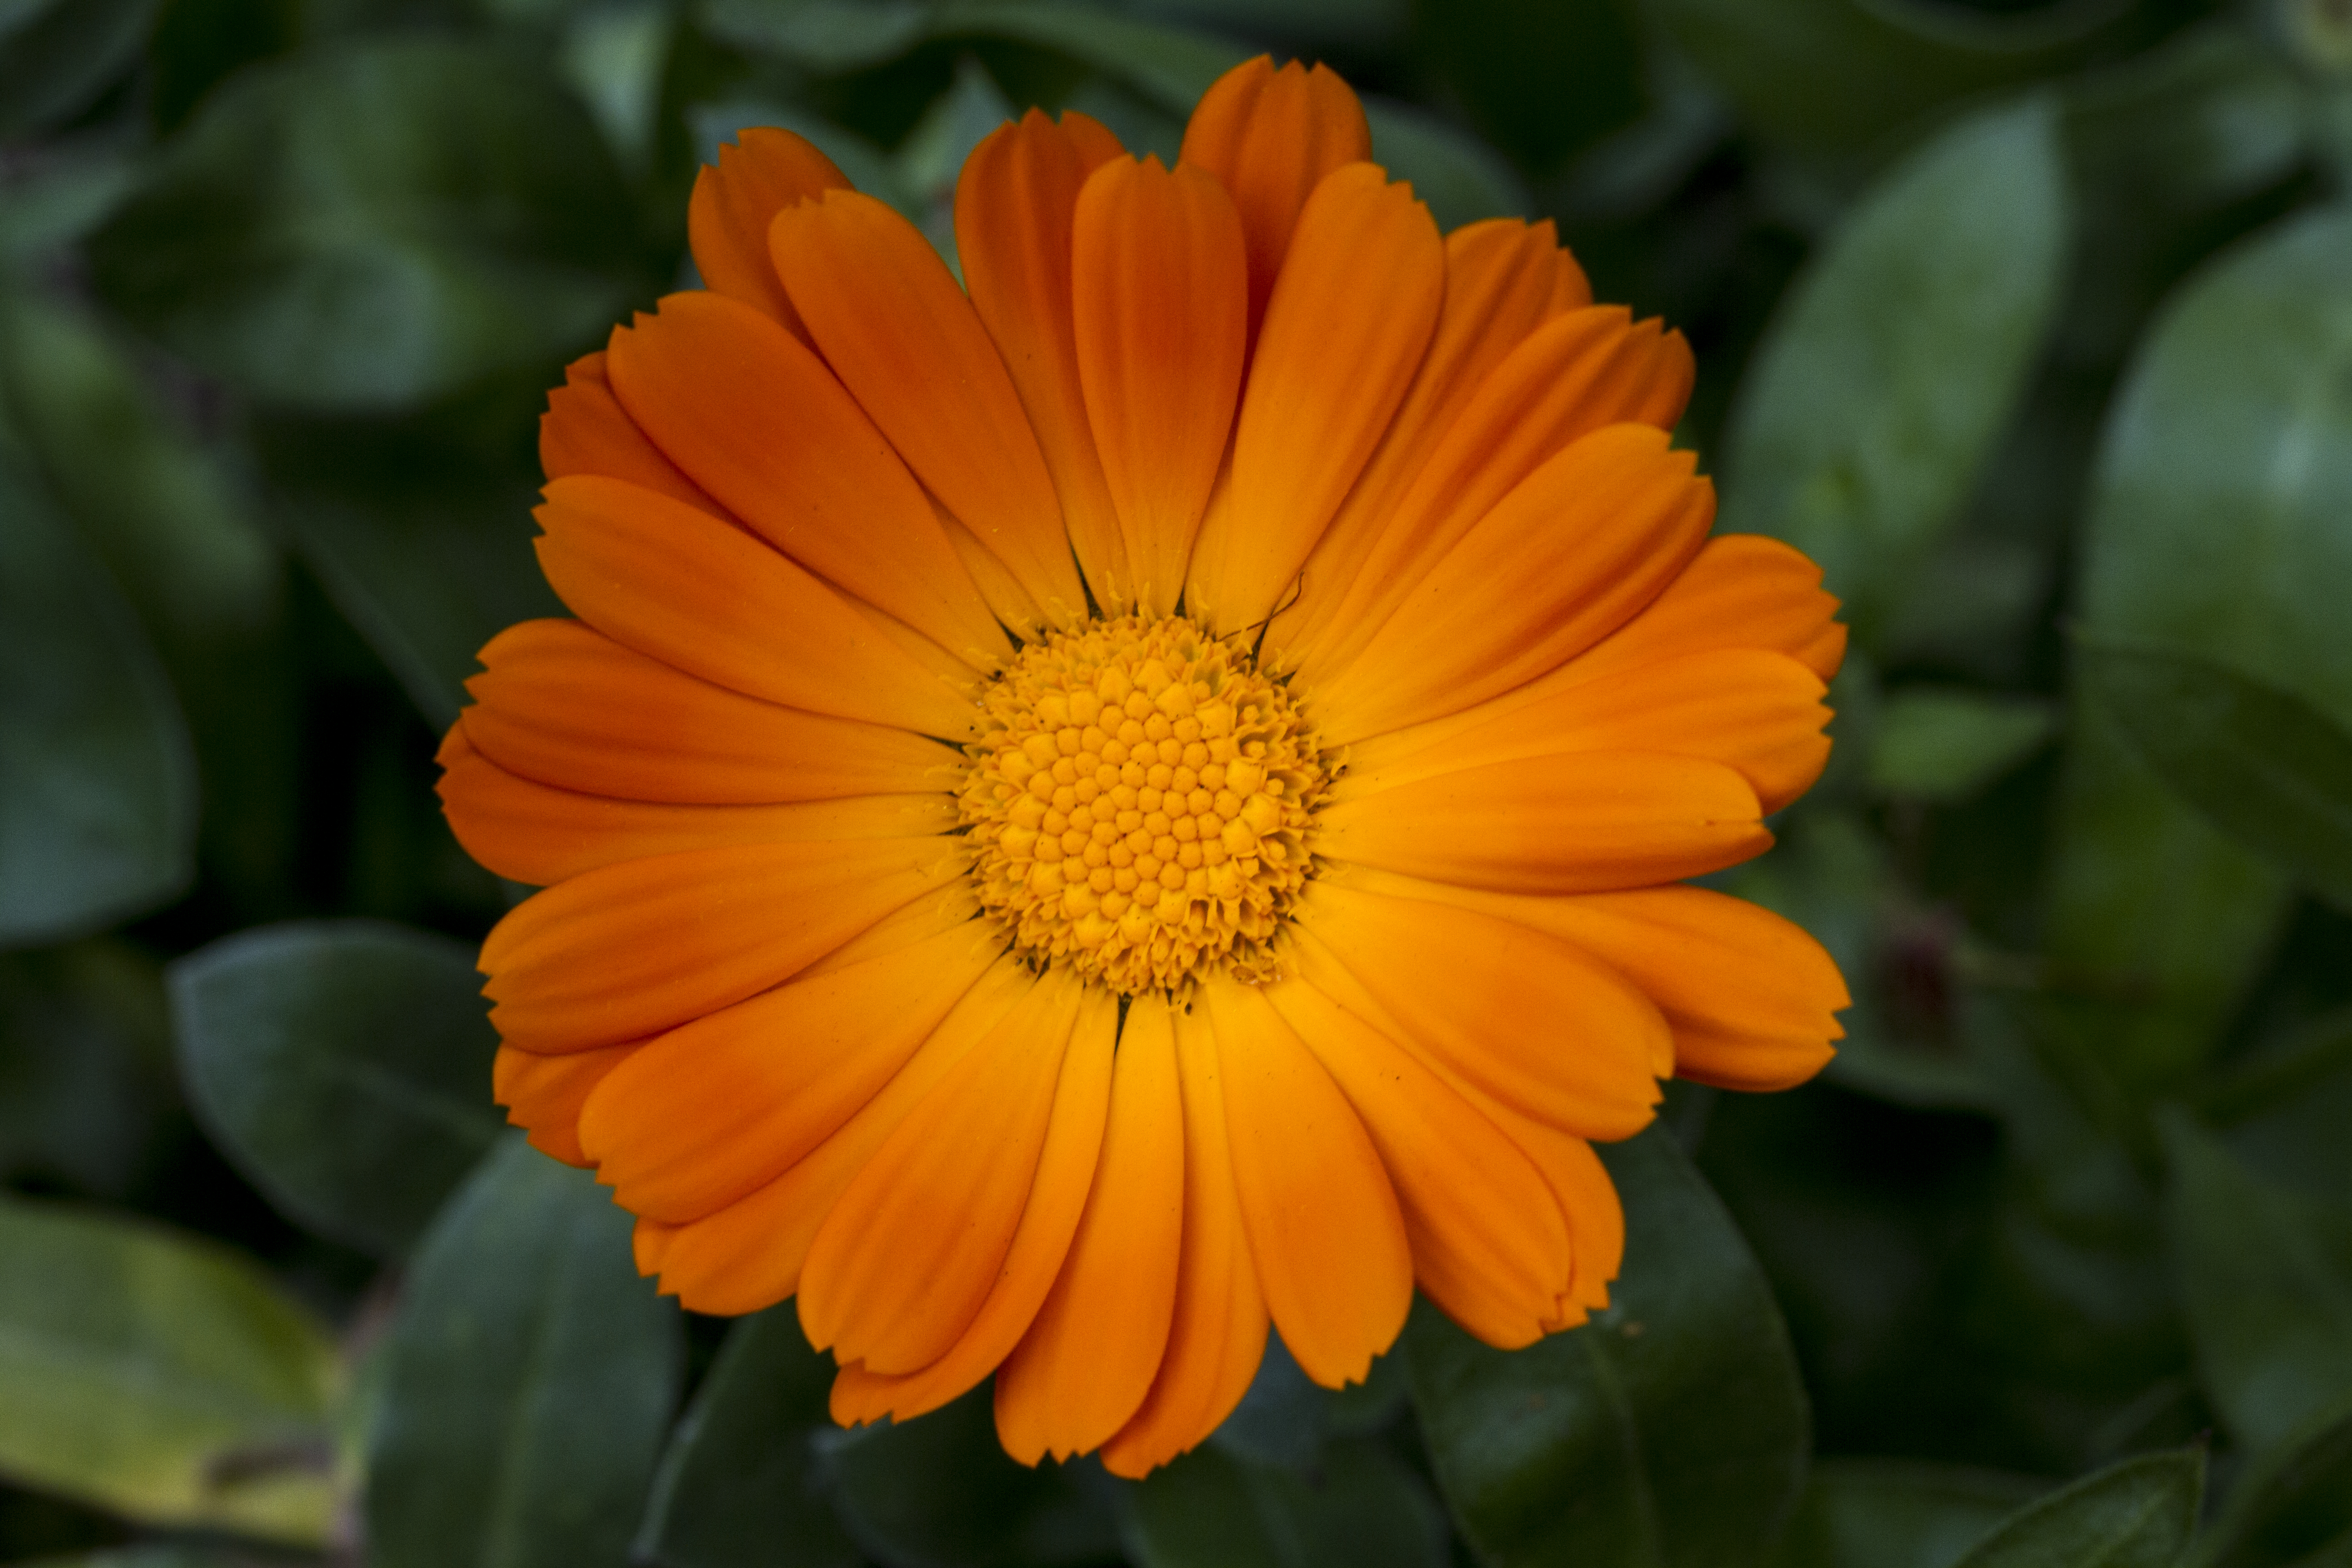
nature, plant, leaf, flower, petal, herb, botany, yellow, flora, wildflower, uk, peterborough, macro photography, flowering plant, daisy family, calendula, annual plant, plant stem, land plant